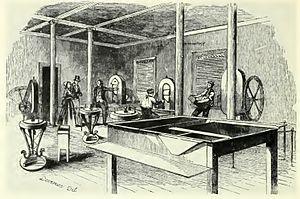
Le Coinage Act of 1965 est une loi américaine qui élimine l'argent des pièces de dix cents et d'un quart de dollar en circulation aux États-Unis. Elle réduit également la teneur en argent du demi-dollar de 90 à 40 pour cent ; l'argent du demi-dollar est ensuite éliminé par une loi de 1970.